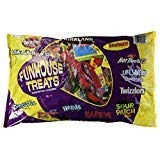
Item Name: Kirkland Signature Funhouse Treats Assorted Candy, 92 ounce - PACK OF 3
Bullet Point 1: Assorted Flavors: Contains a variety of funhouse treats in assorted flavors
Bullet Point 2: Bulk Size: 92 ounce bag contains enough treats for sharing or stocking up
Bullet Point 3: Fun Party Favor: Great for birthday parties, celebrations, or festive events
Bullet Point 4: Kirkland Signature Brand: Made by the trusted Kirkland brand known for quality and value
Bullet Point 5: Multicolor Packaging: Fun assorted candy colors and designs to delight kids and adults alike
Value: 276.0
Unit: Ounce

Price: 34.95